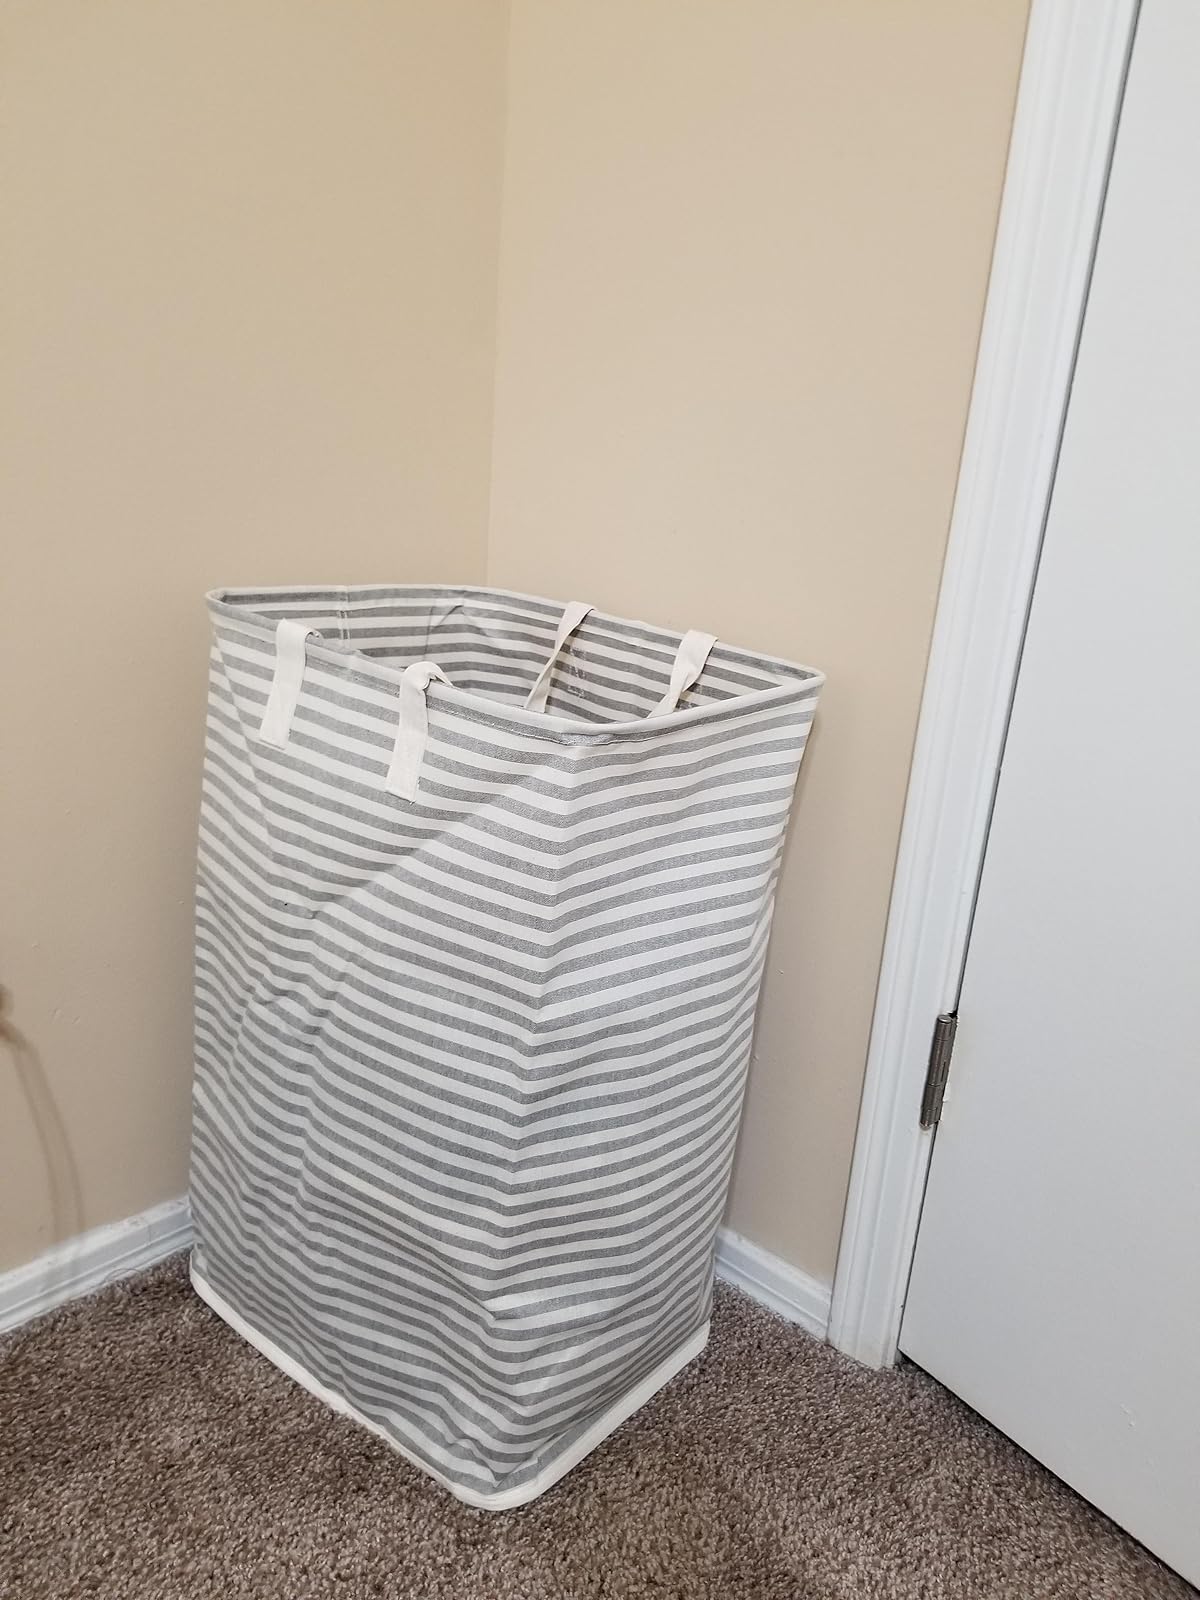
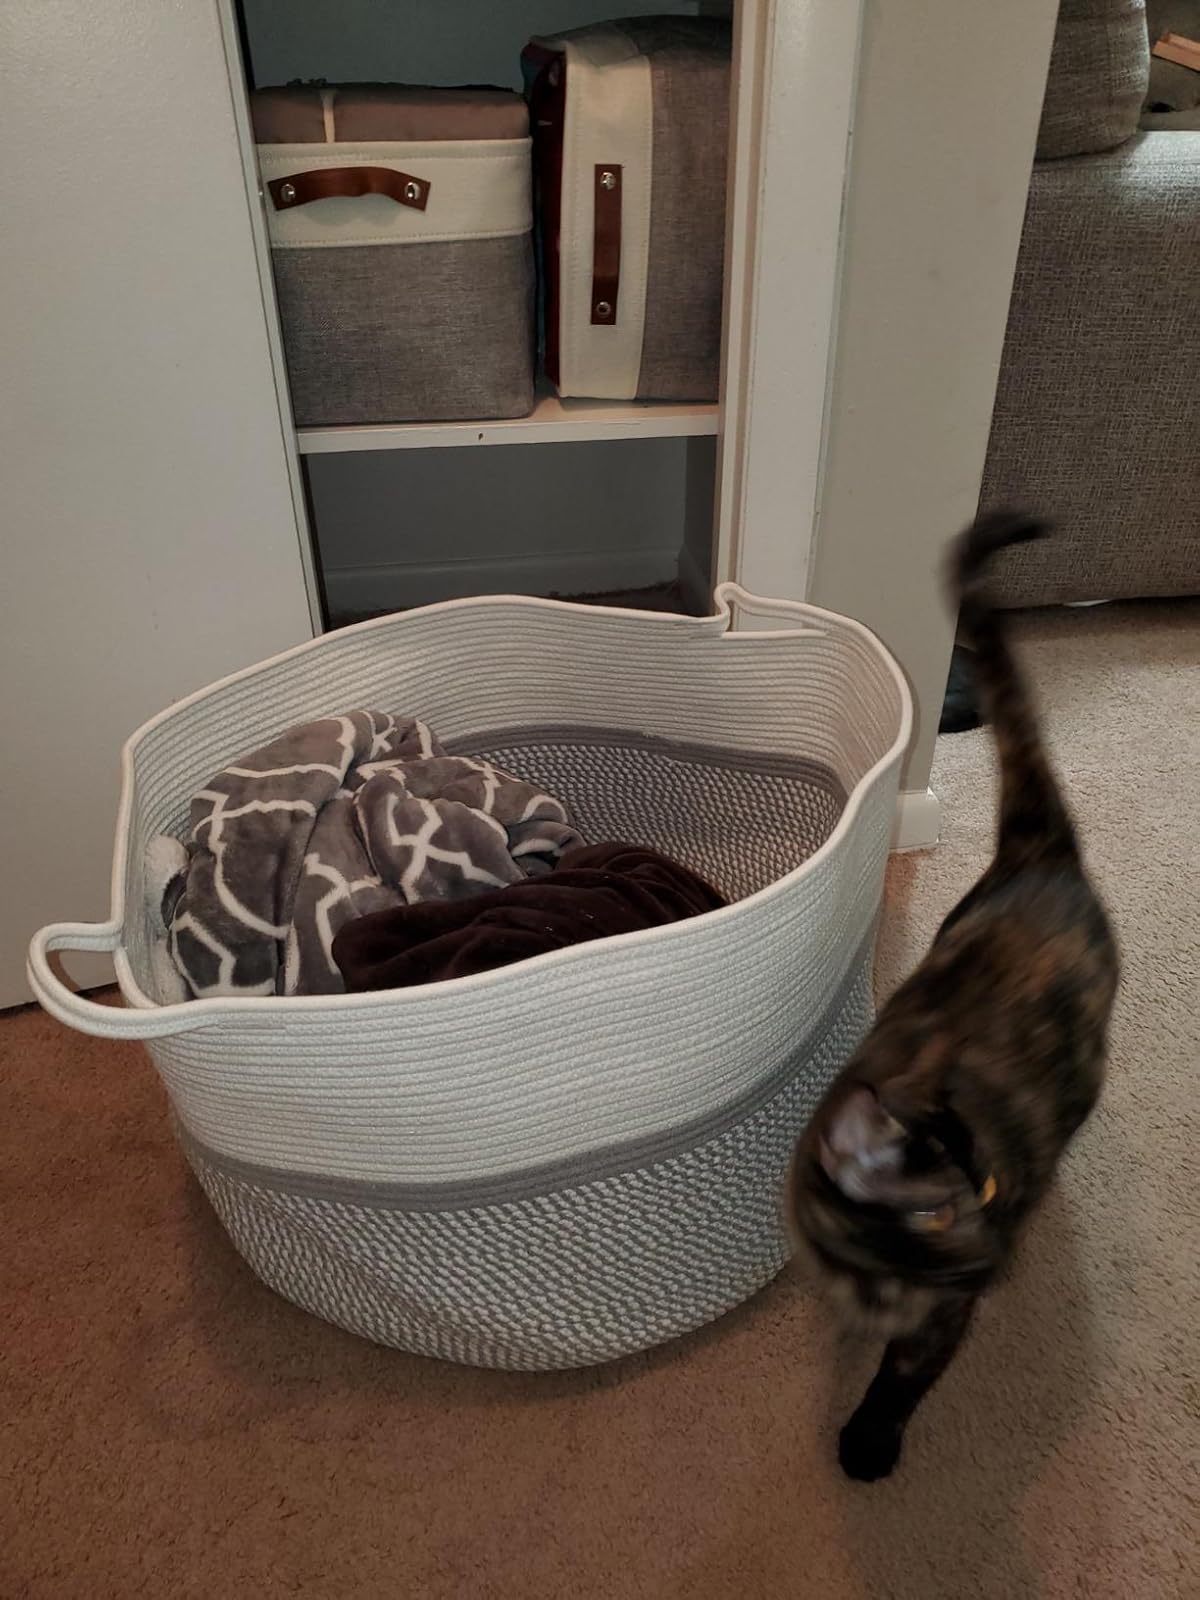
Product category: items_hamper
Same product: no